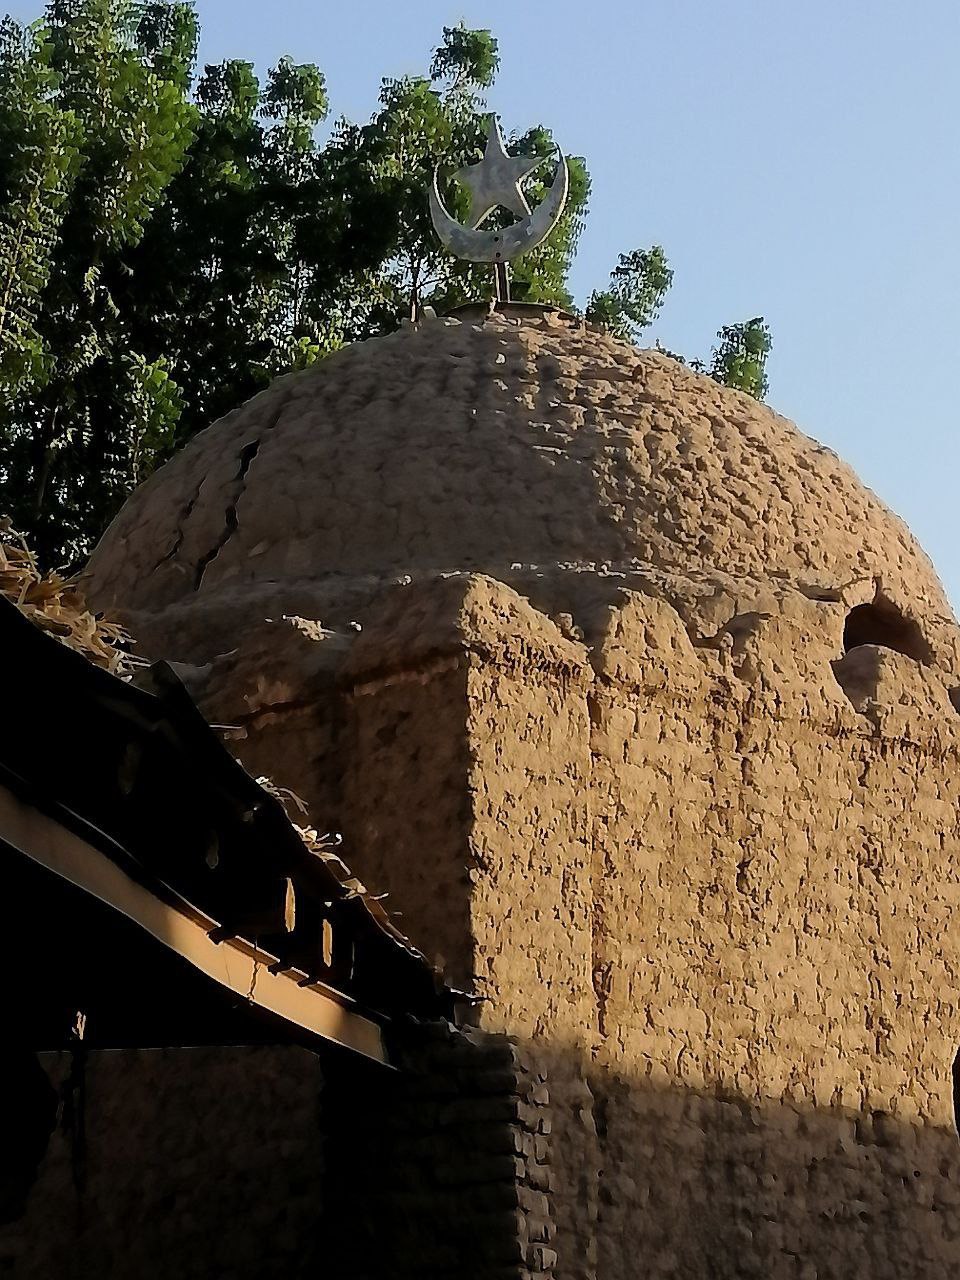
الوصف بالفصحى: قبة مسجد مبنية بالطين
الوصف بالعامية السودانية: قبة حقت مسجد مبينة بي طين
التصنيف: Rural & Daily Life